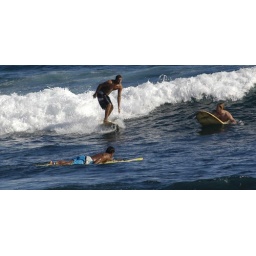
A group of folks surfing on a black sand beach near Hilo.